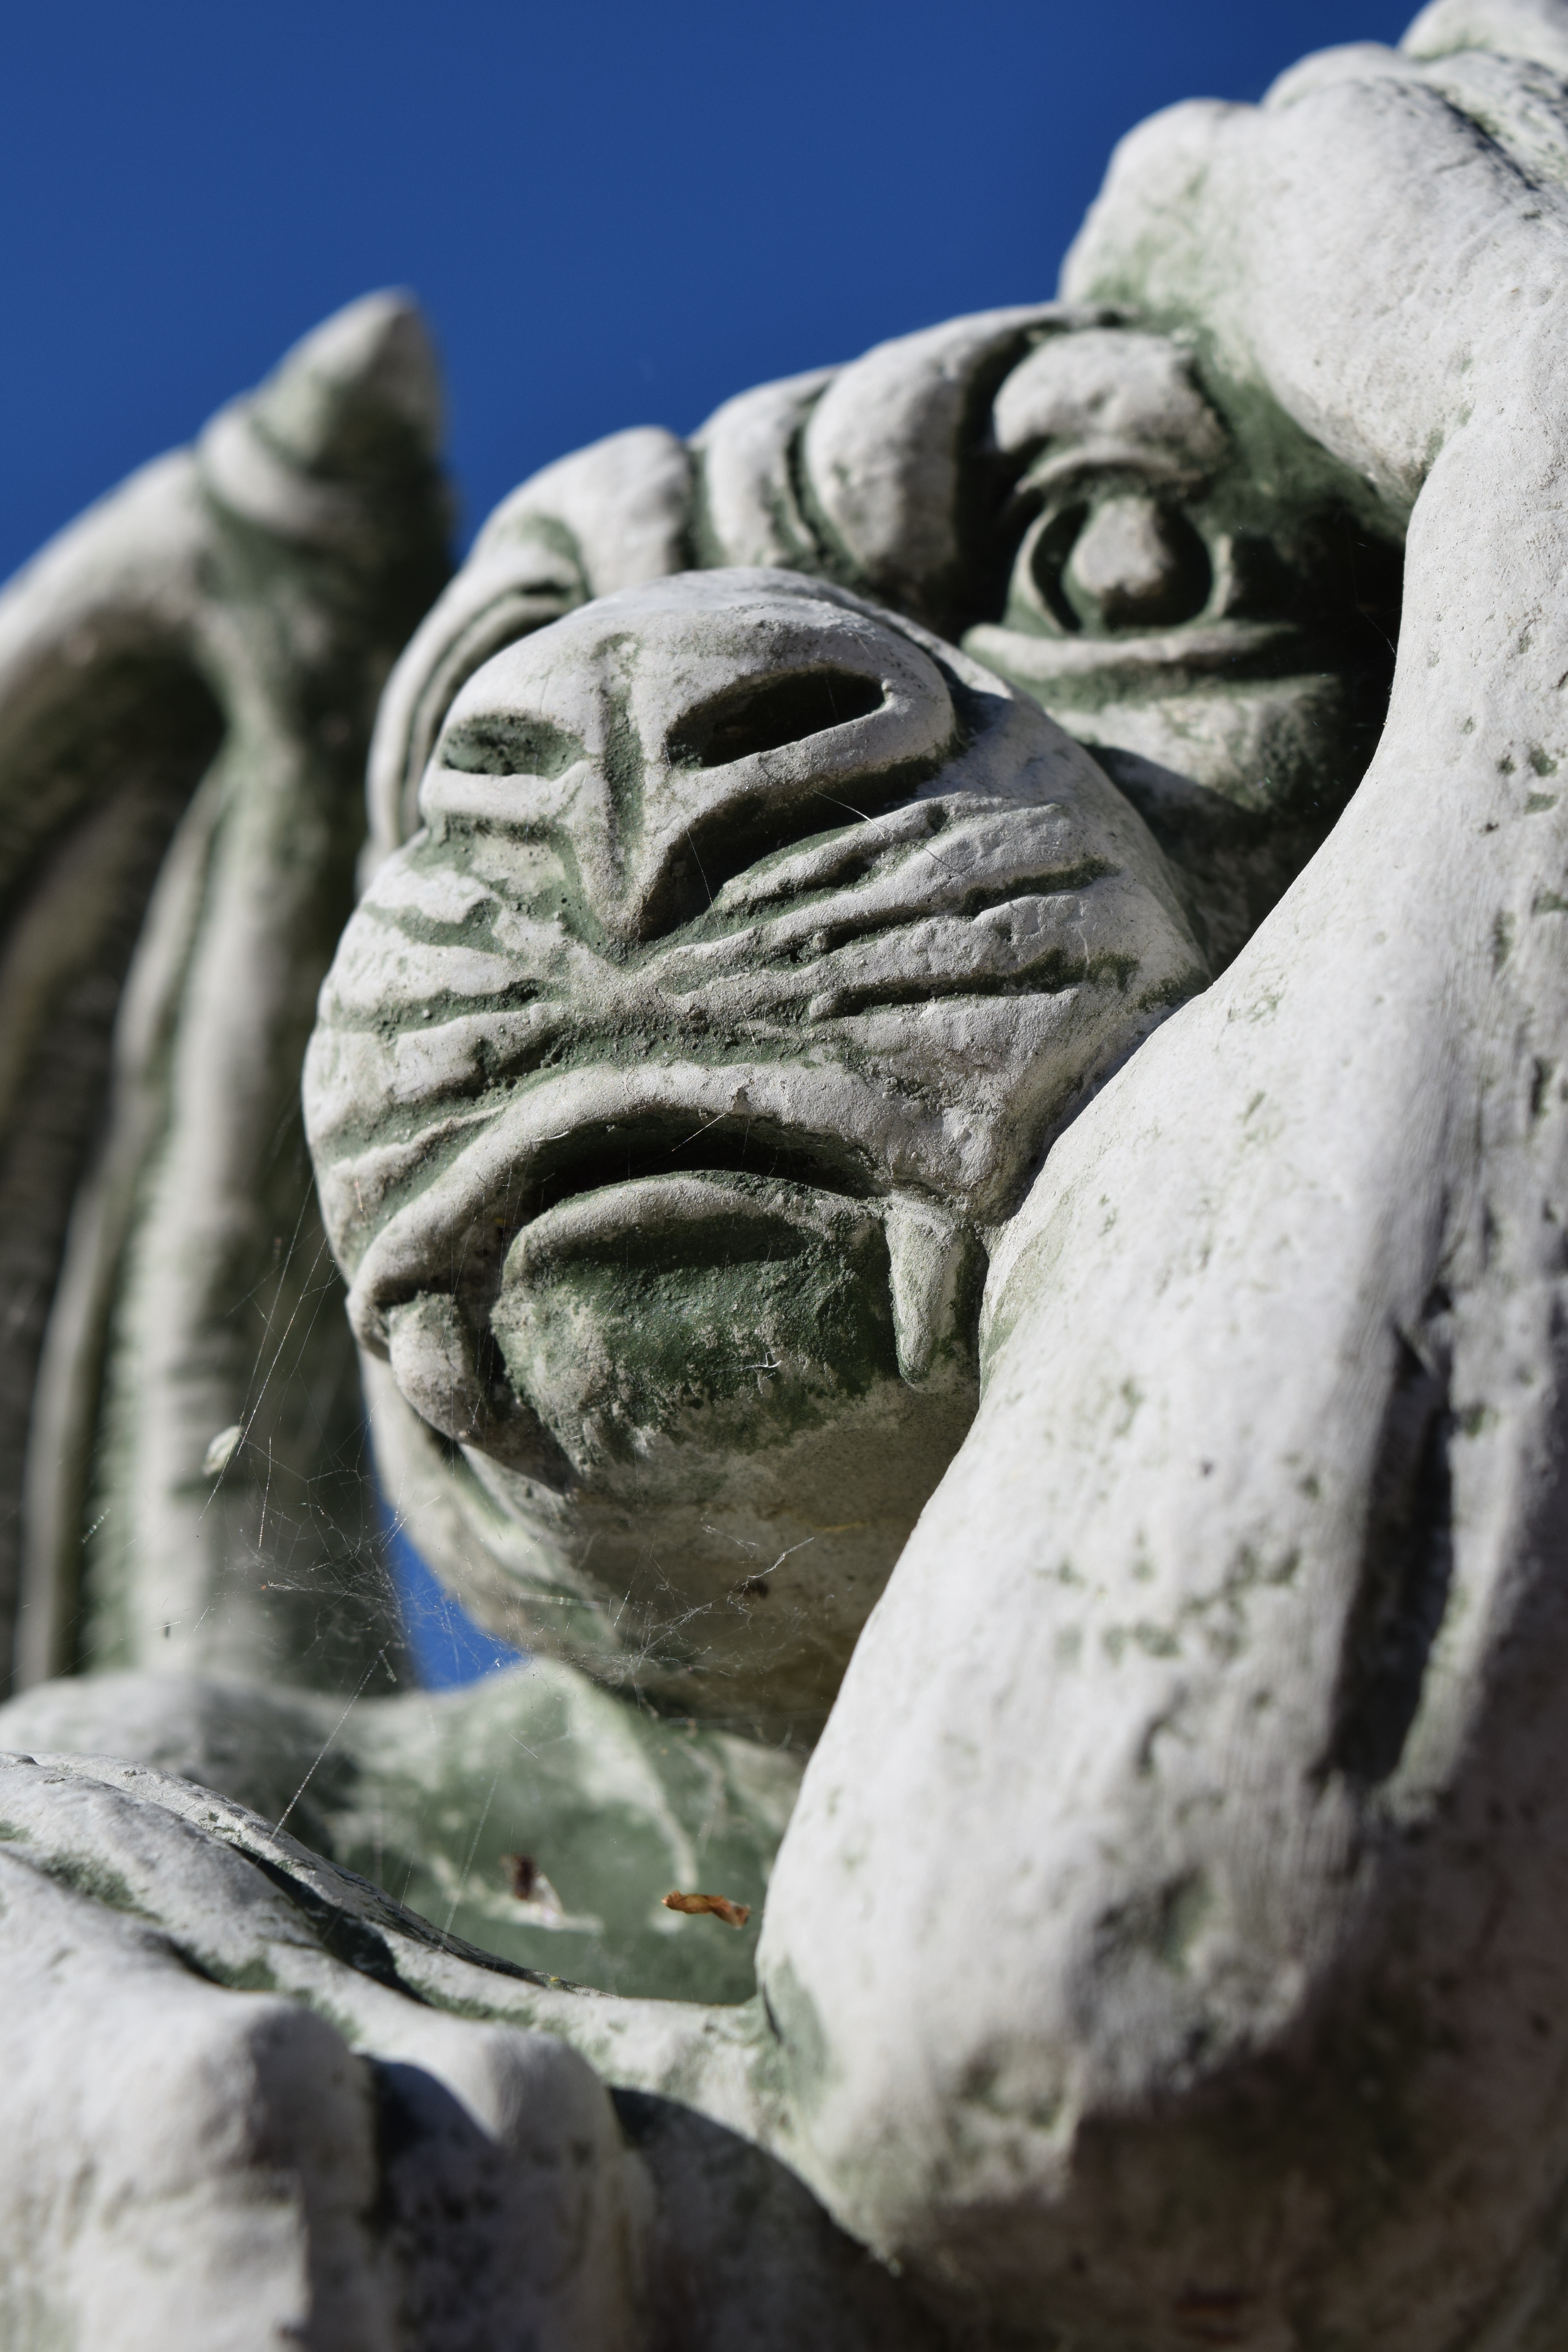
rock, stone, monument, statue, fig, close up, gargoyle, sculpture, art, temple, head, creature, carving, middle ages, stone sculpture, mythical, stone carving, ancient history